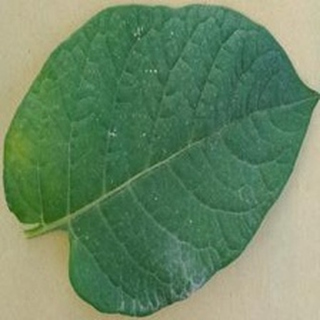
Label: healthy_potato